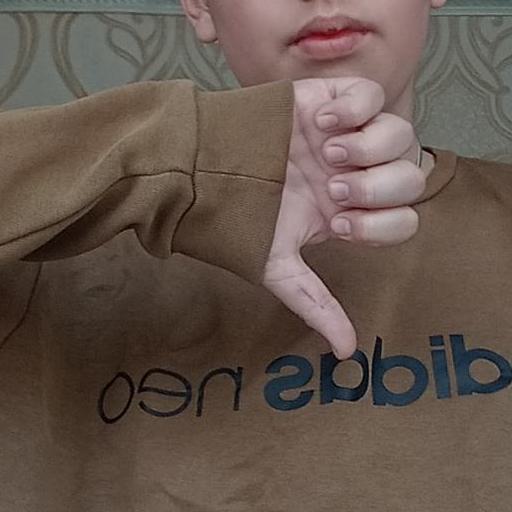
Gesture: dislike